Marvinia Jiménez

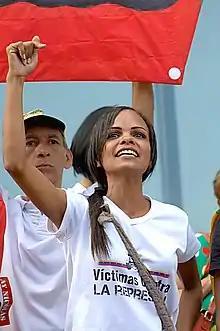
Jiménez at a demonstration in December 2014.

Marvinia Jiménez (1979) is a Venezuelan seamstress who was abused by members of the Venezuelan National Guard during the 2014 Venezuelan protests. Following the incident, Jiménez became an activist, calling for changes to be performed by the Venezuelan government. She also became a target of violence by Venezuelan authorities due to the popularity of her case.